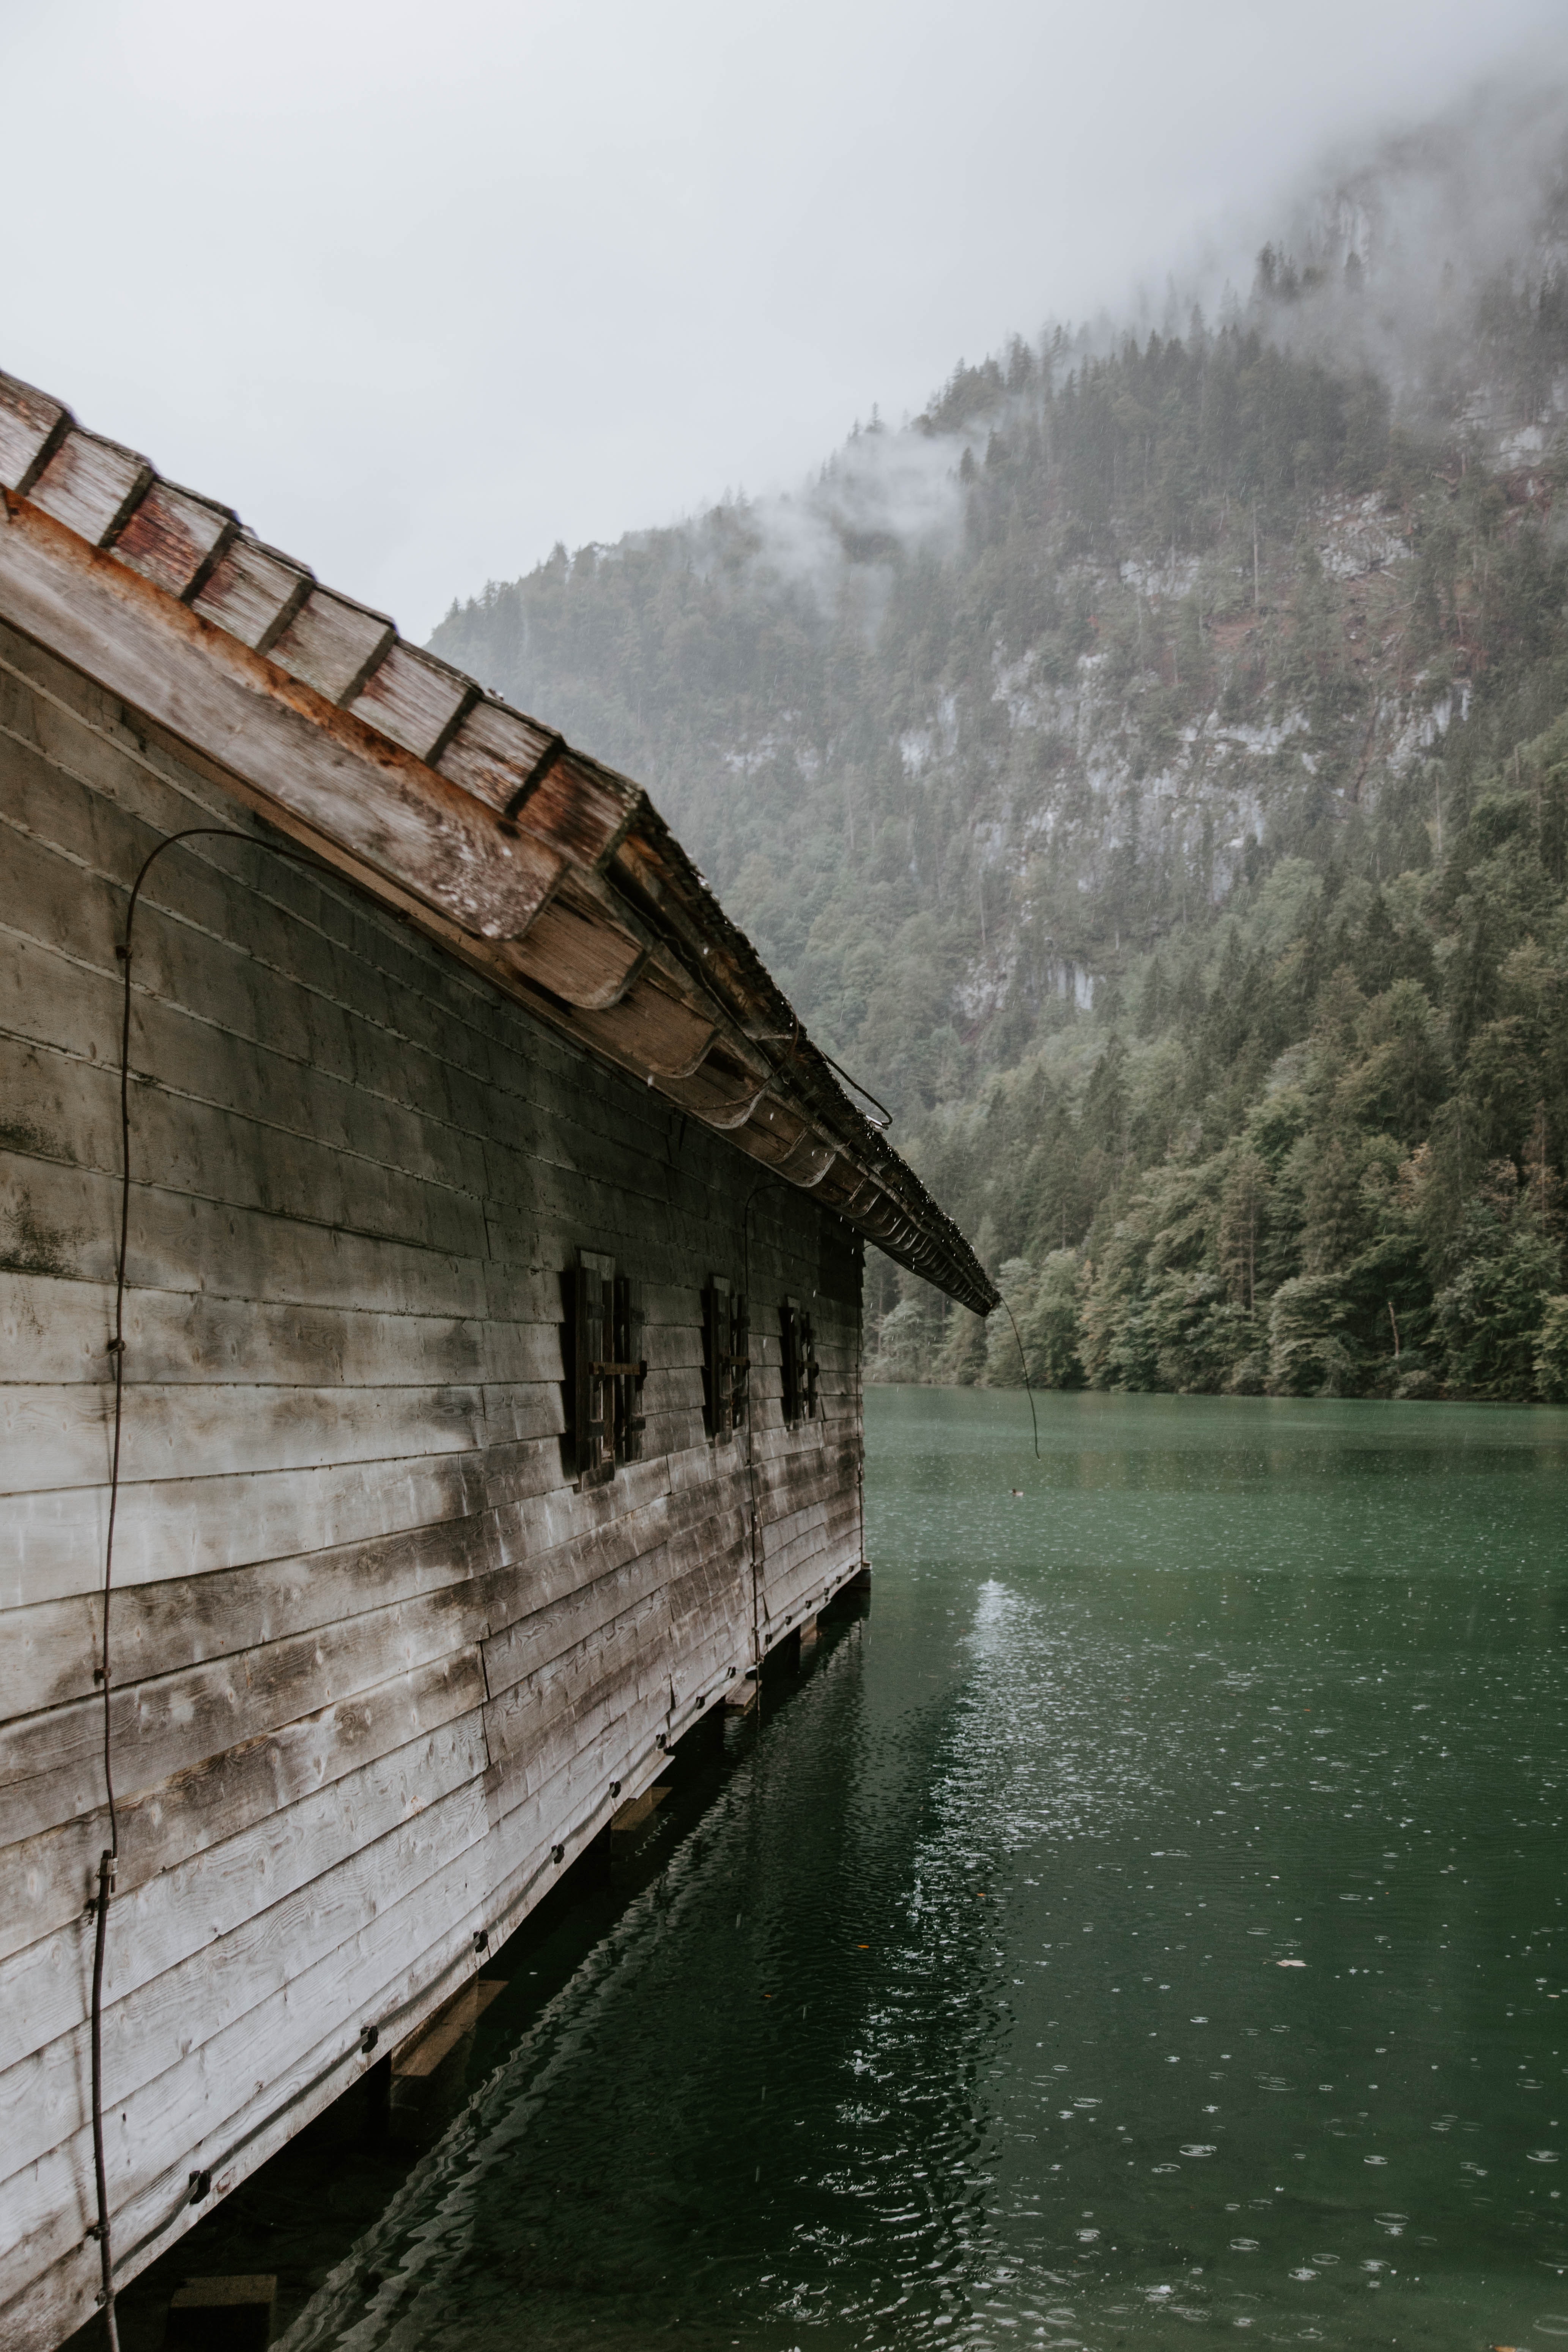
water, waterway, reflection, river, reservoir, sky, lake, tree, cloud, winter, wood, mountain, bridge, landscape, bank